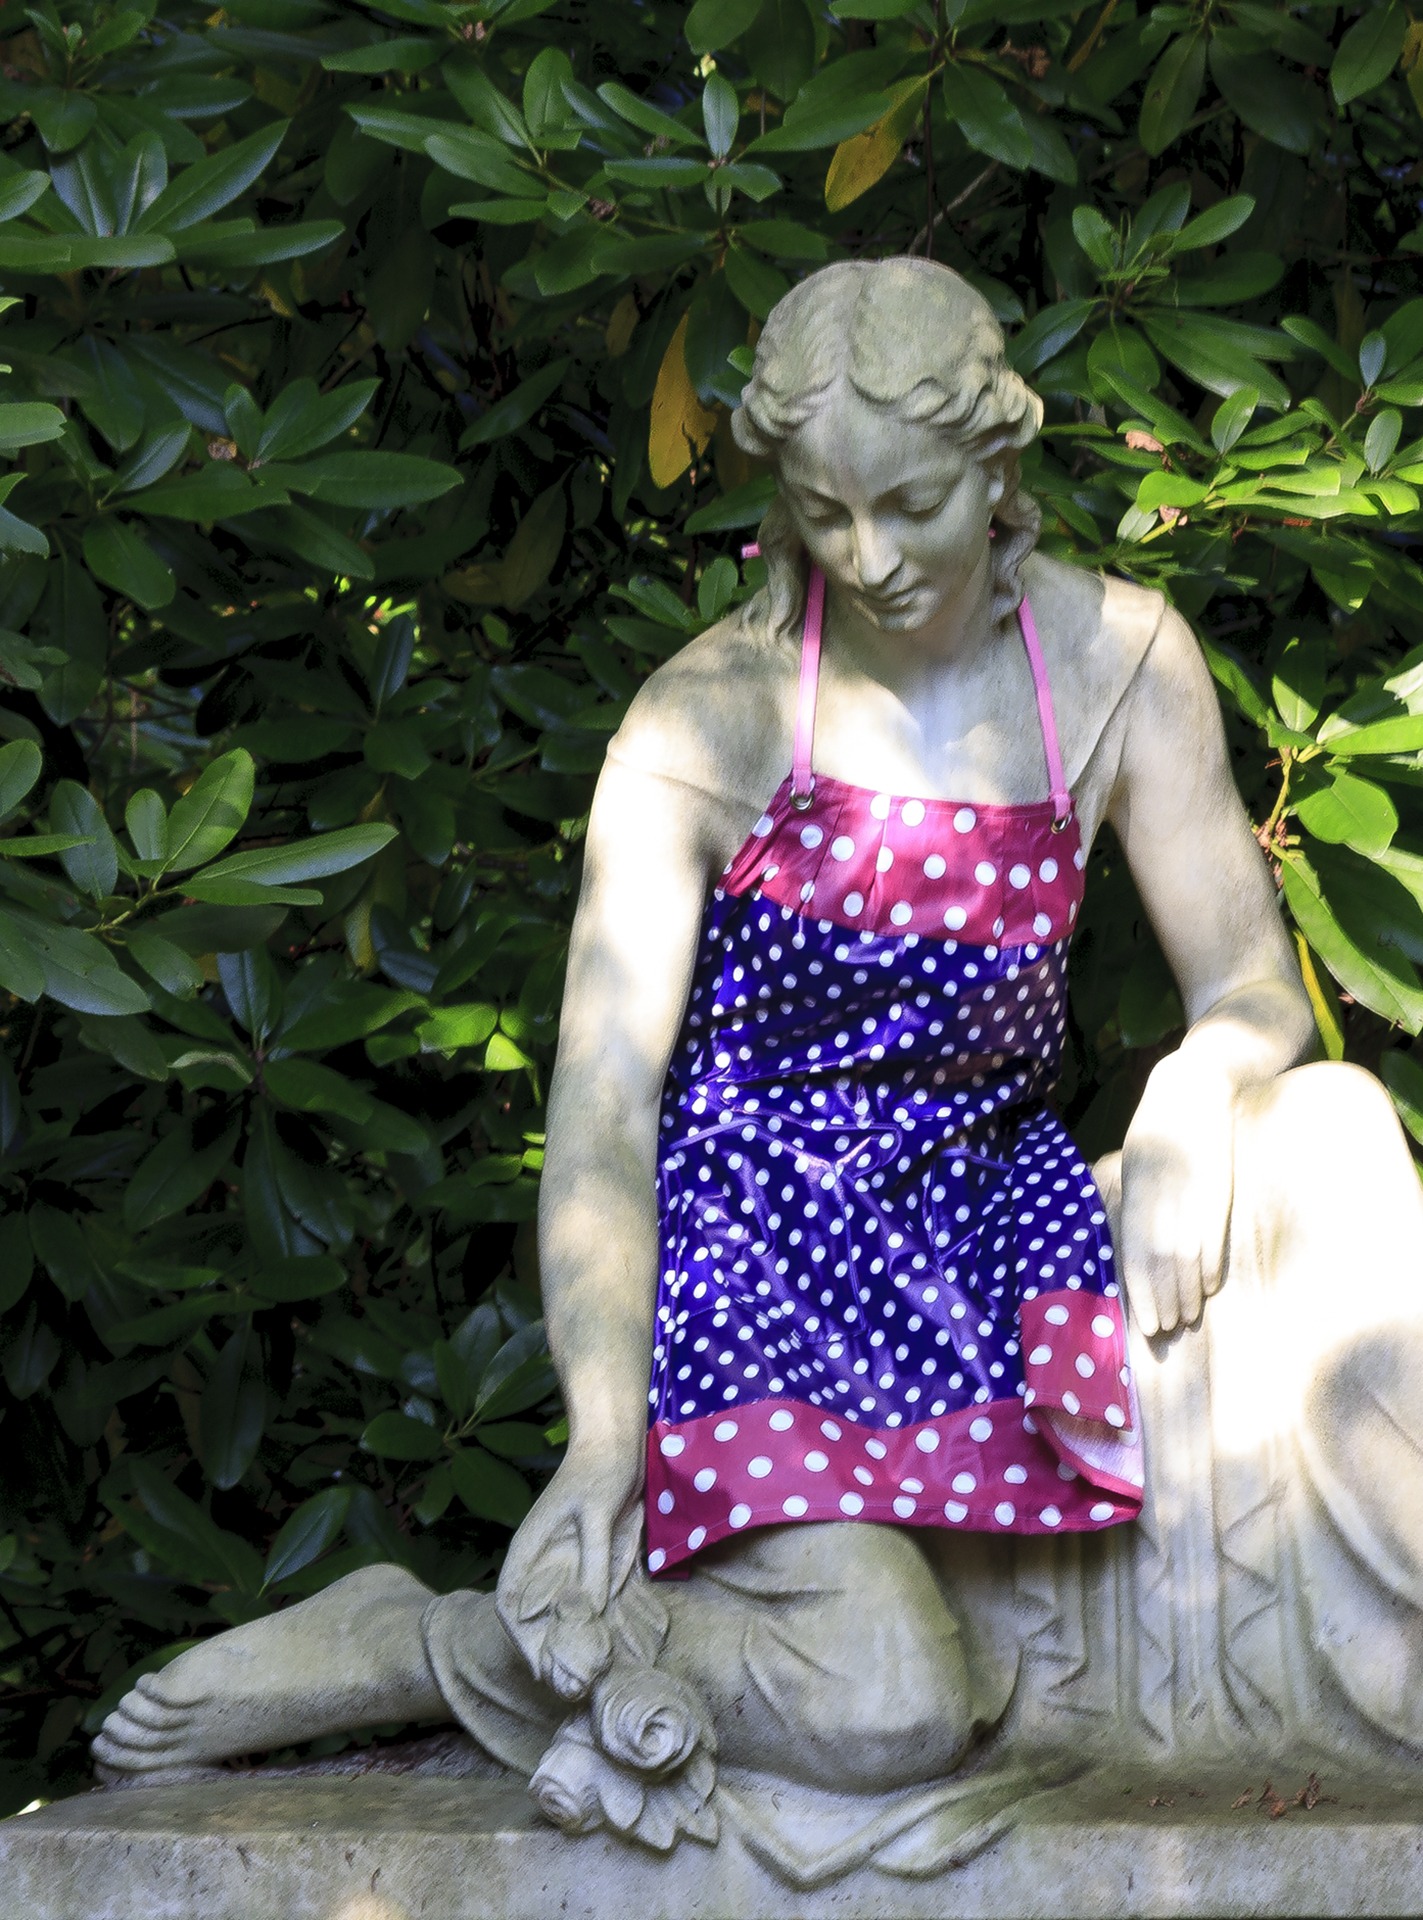
woman, flower, monument, statue, pattern, spring, sitting, child, fashion, rest, clothing, cemetery, tombstone, lady, apron, sculpture, art, dress, germany, silent, hamburg, mourning, photo shoot, ohlsdorfer cemetery, human positions